Sirf Ek Bandaa Kaafi Hai

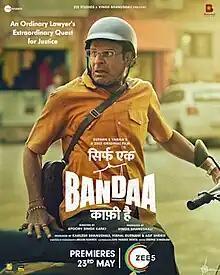
Official release poster

Sirf Ek Bandaa Kaafi Hai, or simply Bandaa, is a 2023 Indian Hindi-language legal drama film directed by Apoorv Singh Karki and co-produced by Zee Studios and Bhanushali Studios. The film stars Manoj Bajpayee. The film brings back the team of Manoj Bajpayee and Suparn Verma, who earlier collaborated on "The Family Man". The film was released digitally on 23 May 2023 on ZEE5 and also had a limited theatrical release on 2 June 2023, after a largely positive response from critics and audiences. It was featured in the 54th IFFI Indian panorama mainstream section.